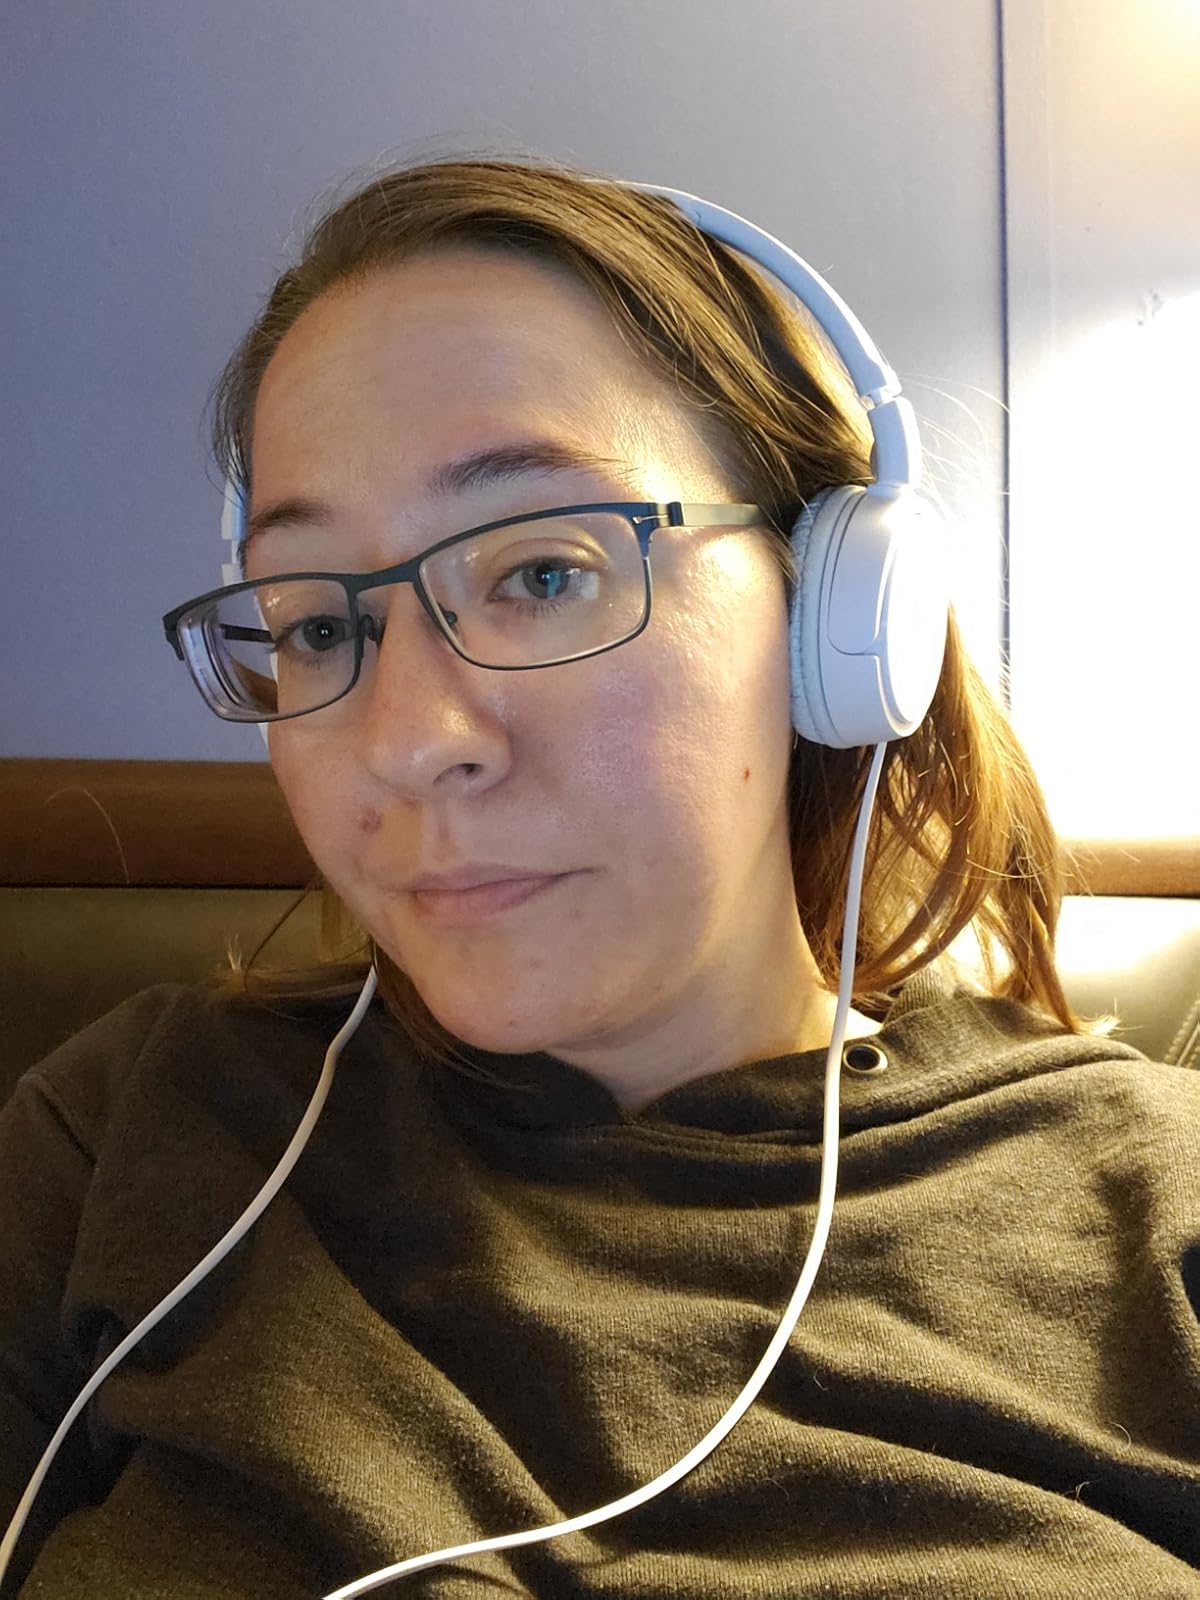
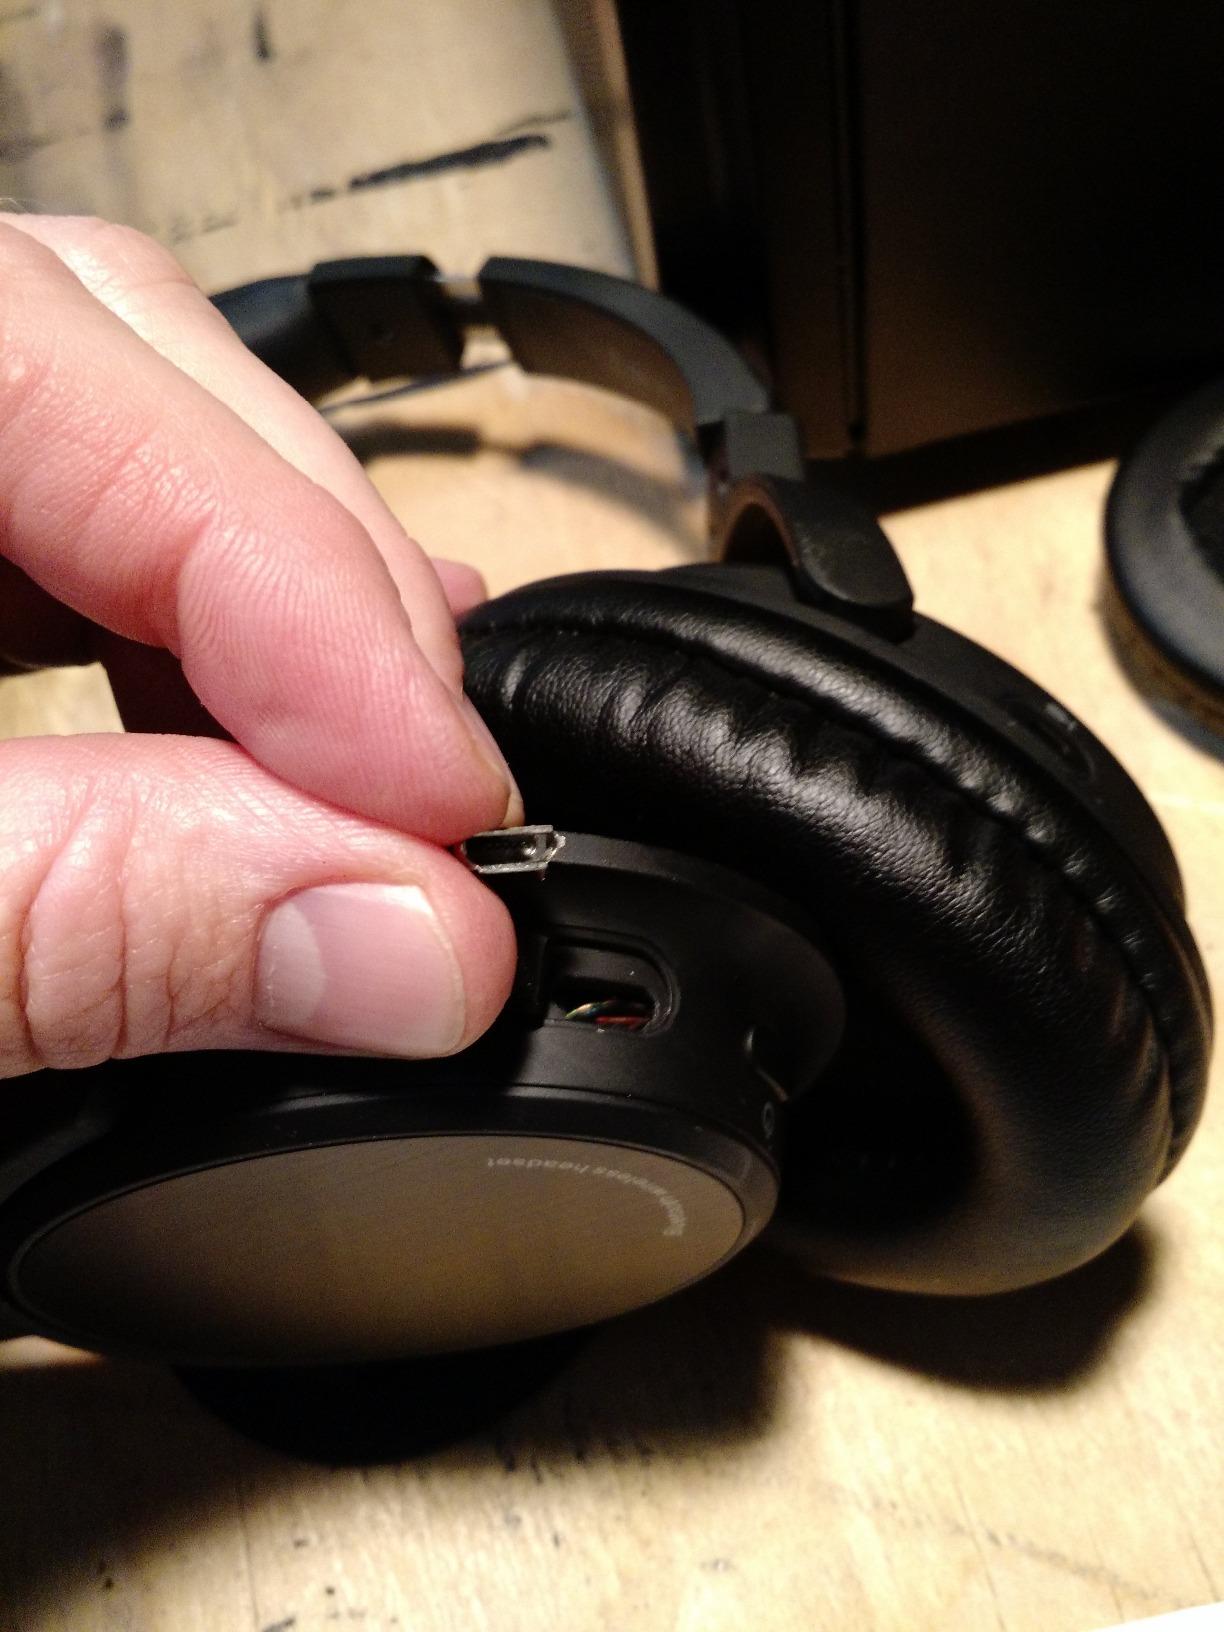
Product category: headphones
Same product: no